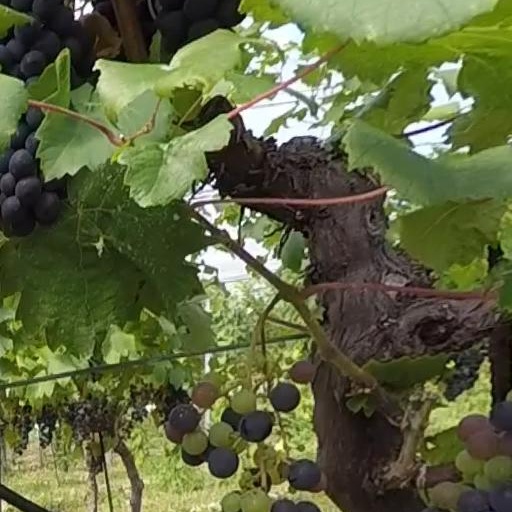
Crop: grape